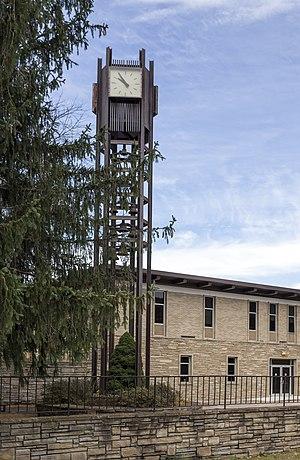
Le clocher à Allegany College, Cumberland, Maryland, USA